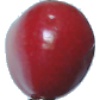
Label: Cherry 2